2004 Nobel Prize in Literature

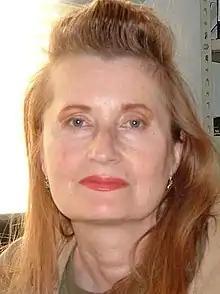
"for her musical flow of voices and counter-voices in novels and plays that with extraordinary linguistic zeal reveal the absurdity of society's clichés and their subjugating power"

The 2004 Nobel Prize in Literature was awarded to the Austrian writer Elfriede Jelinek (born 1946) "for her musical flow of voices and counter-voices in novels and plays that with extraordinary linguistic zeal reveal the absurdity of society's clichés and their subjugating power". She is the tenth female and the first Austrian Nobel laureate followed by Peter Handke in 2019.